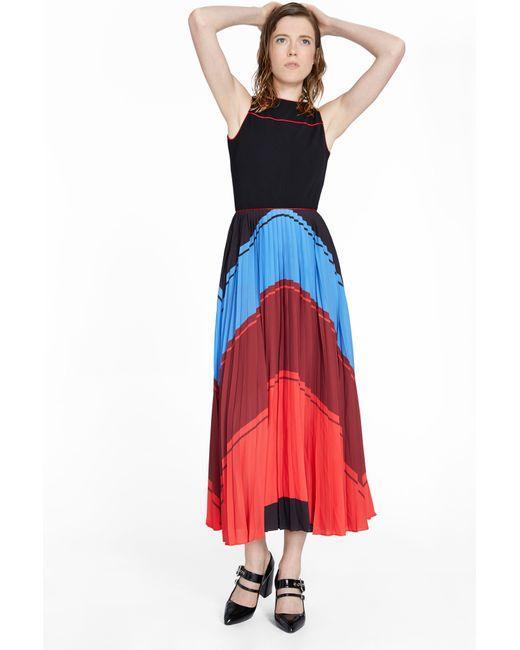
Schwarzes, blaues, braunes und rotes ärmelloses langes Kleid für Frauen